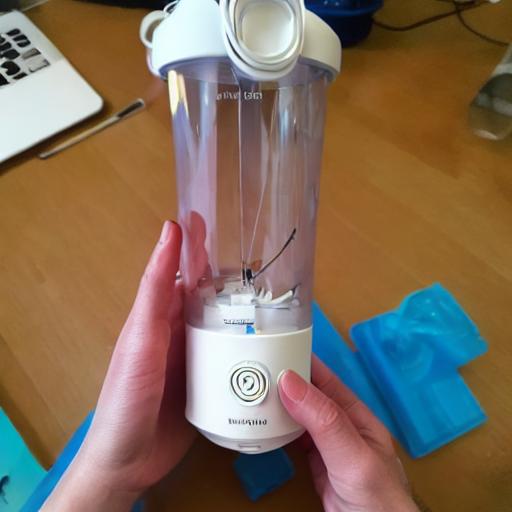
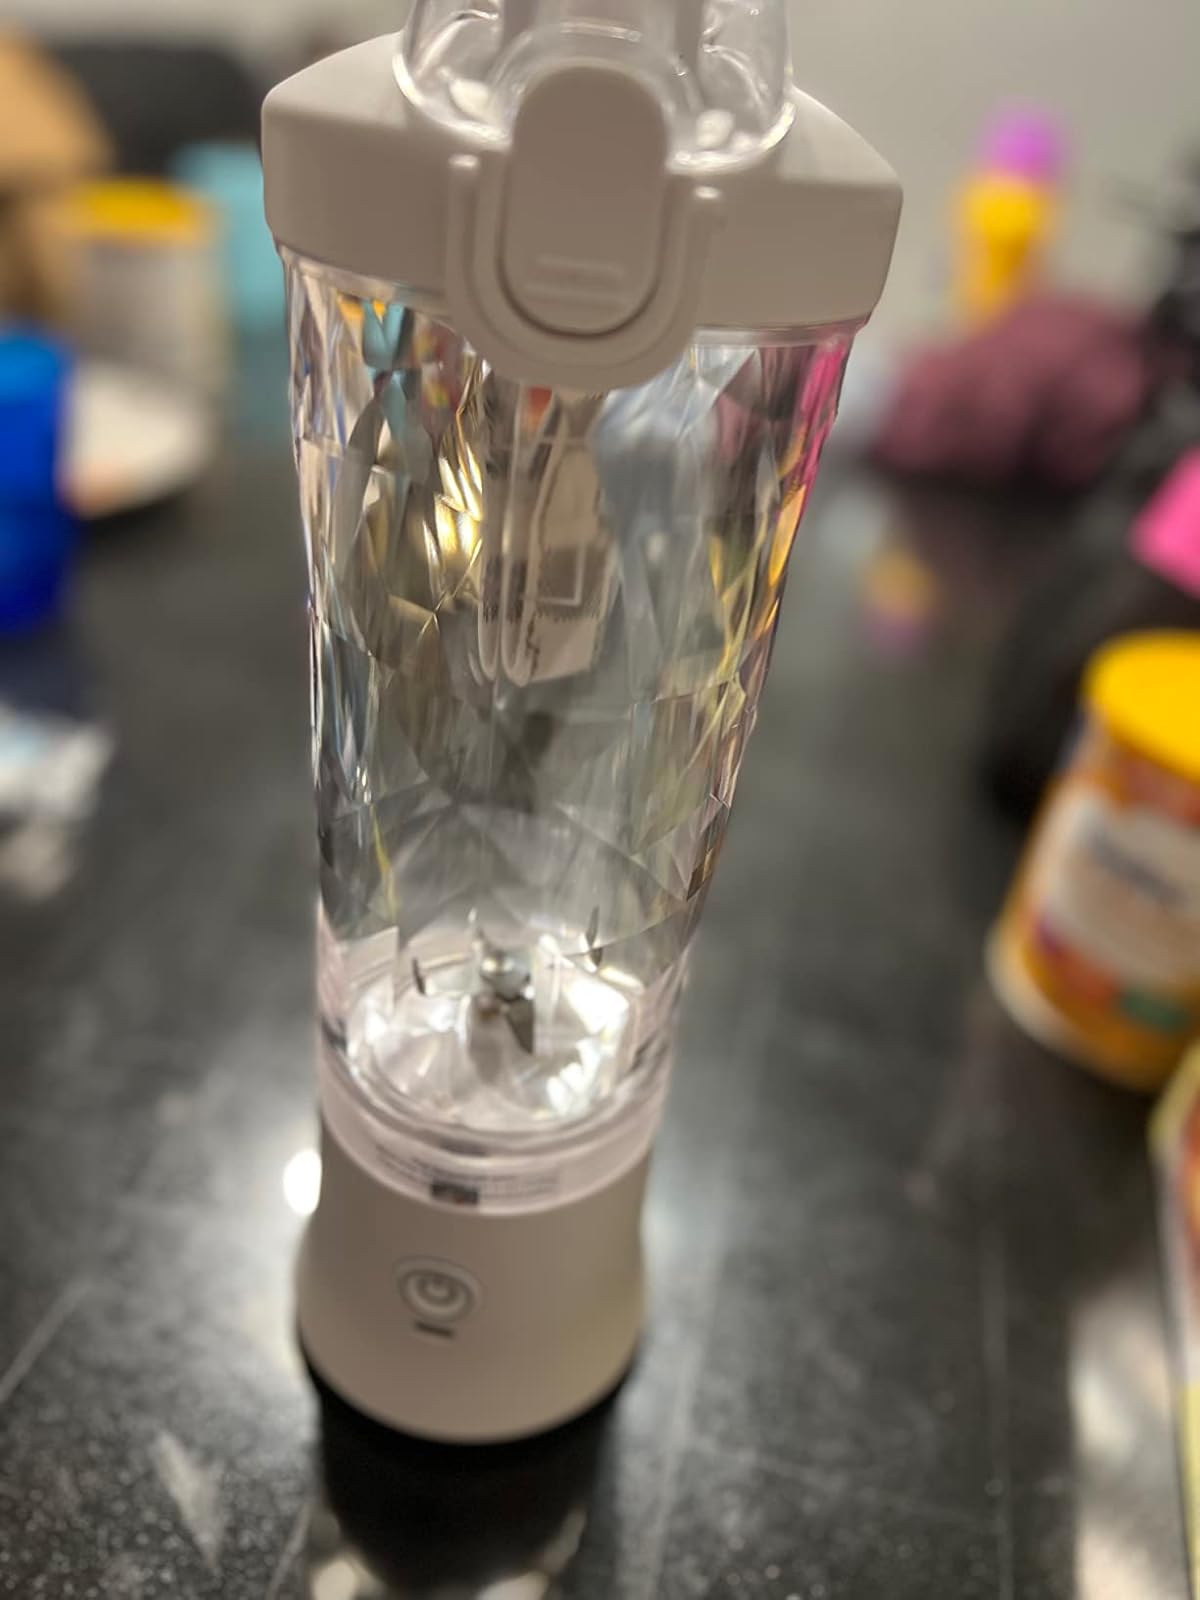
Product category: items_blender
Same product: no